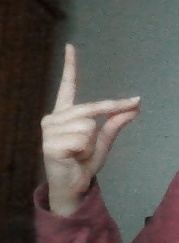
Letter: ta